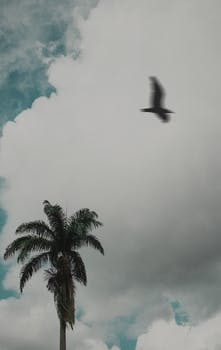
Label: No Watermark